Cathedral of St. John the Baptist (Washington, D.C.)

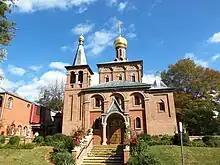
Cathedral of St. John the Baptist

The Cathedral of St. John the Baptist in Washington, D.C., is a cathedral of the Russian Orthodox Church Outside Russia. It was originally founded as a parish church by Archbishop John Maximovich. For the first nine years, the congregation met for Divine Liturgy every Sunday in the Resurrection Chapel of the National Cathedral.